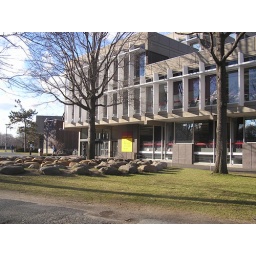
My library and computer center is here, the stones are part of a sprinkler fountain in summer